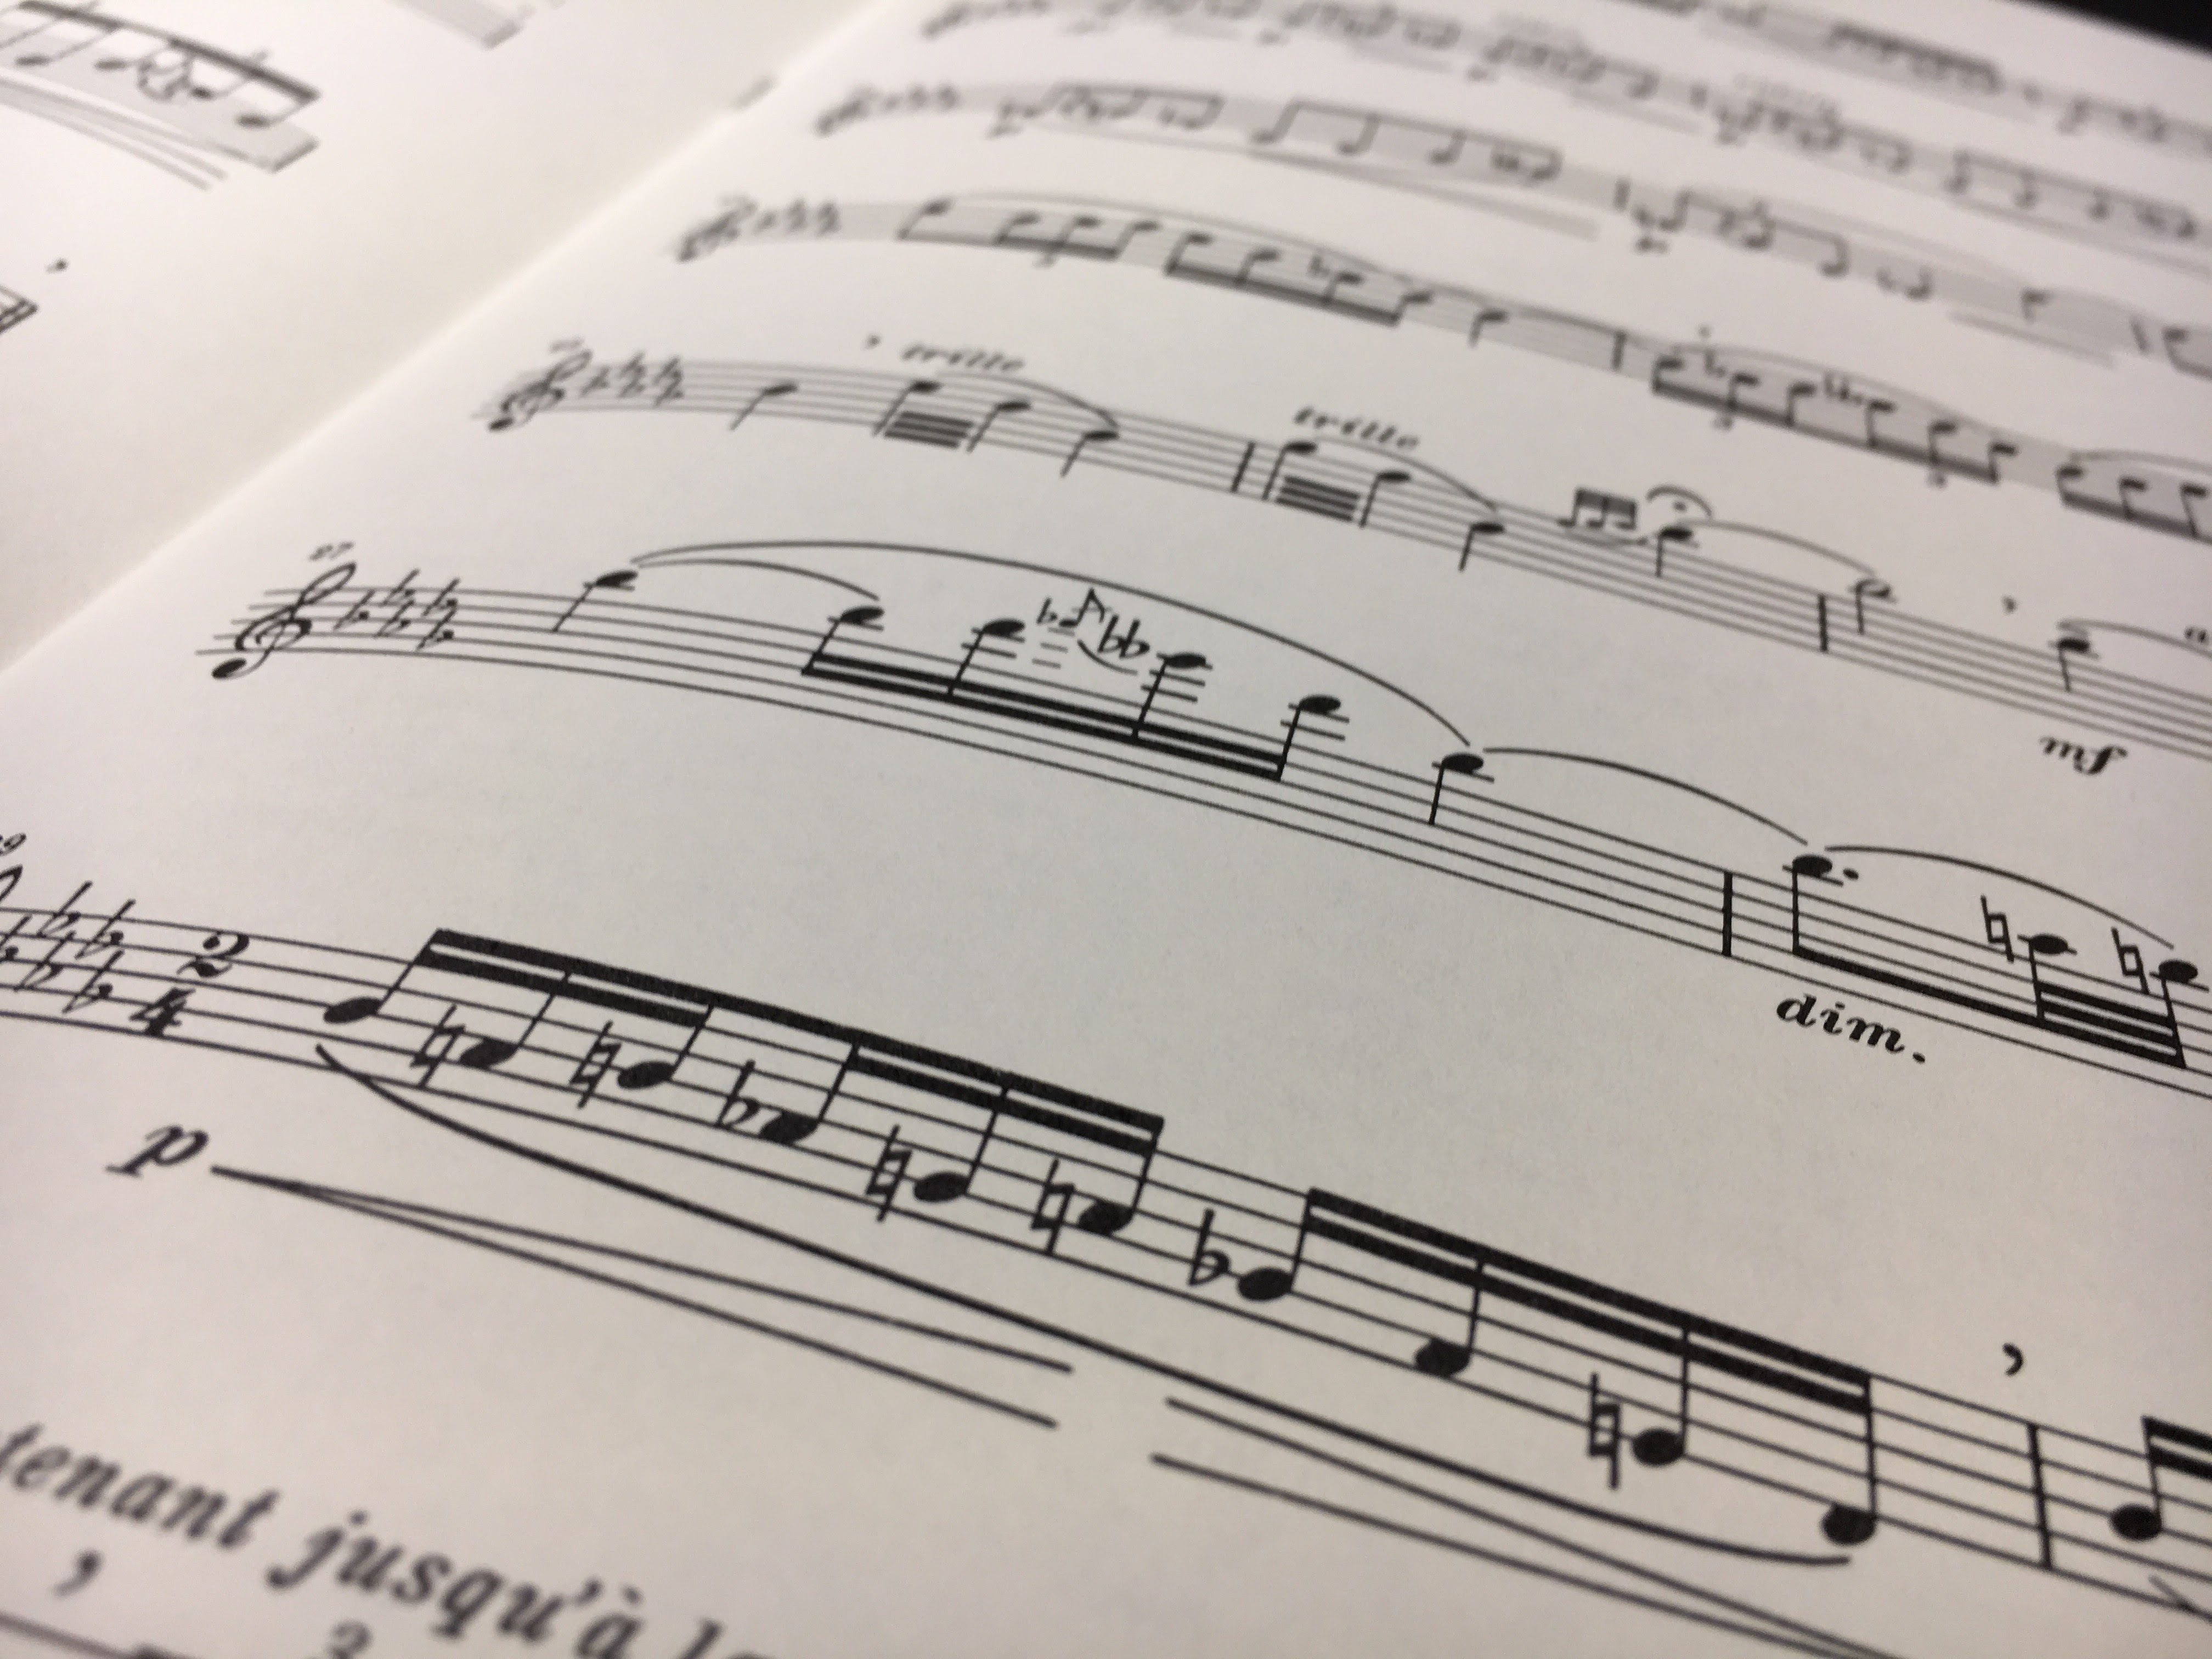
text, handwriting, font, sheet music, sketch, drawing, writing, document, design, brand, line, shape, pattern, calligraphy